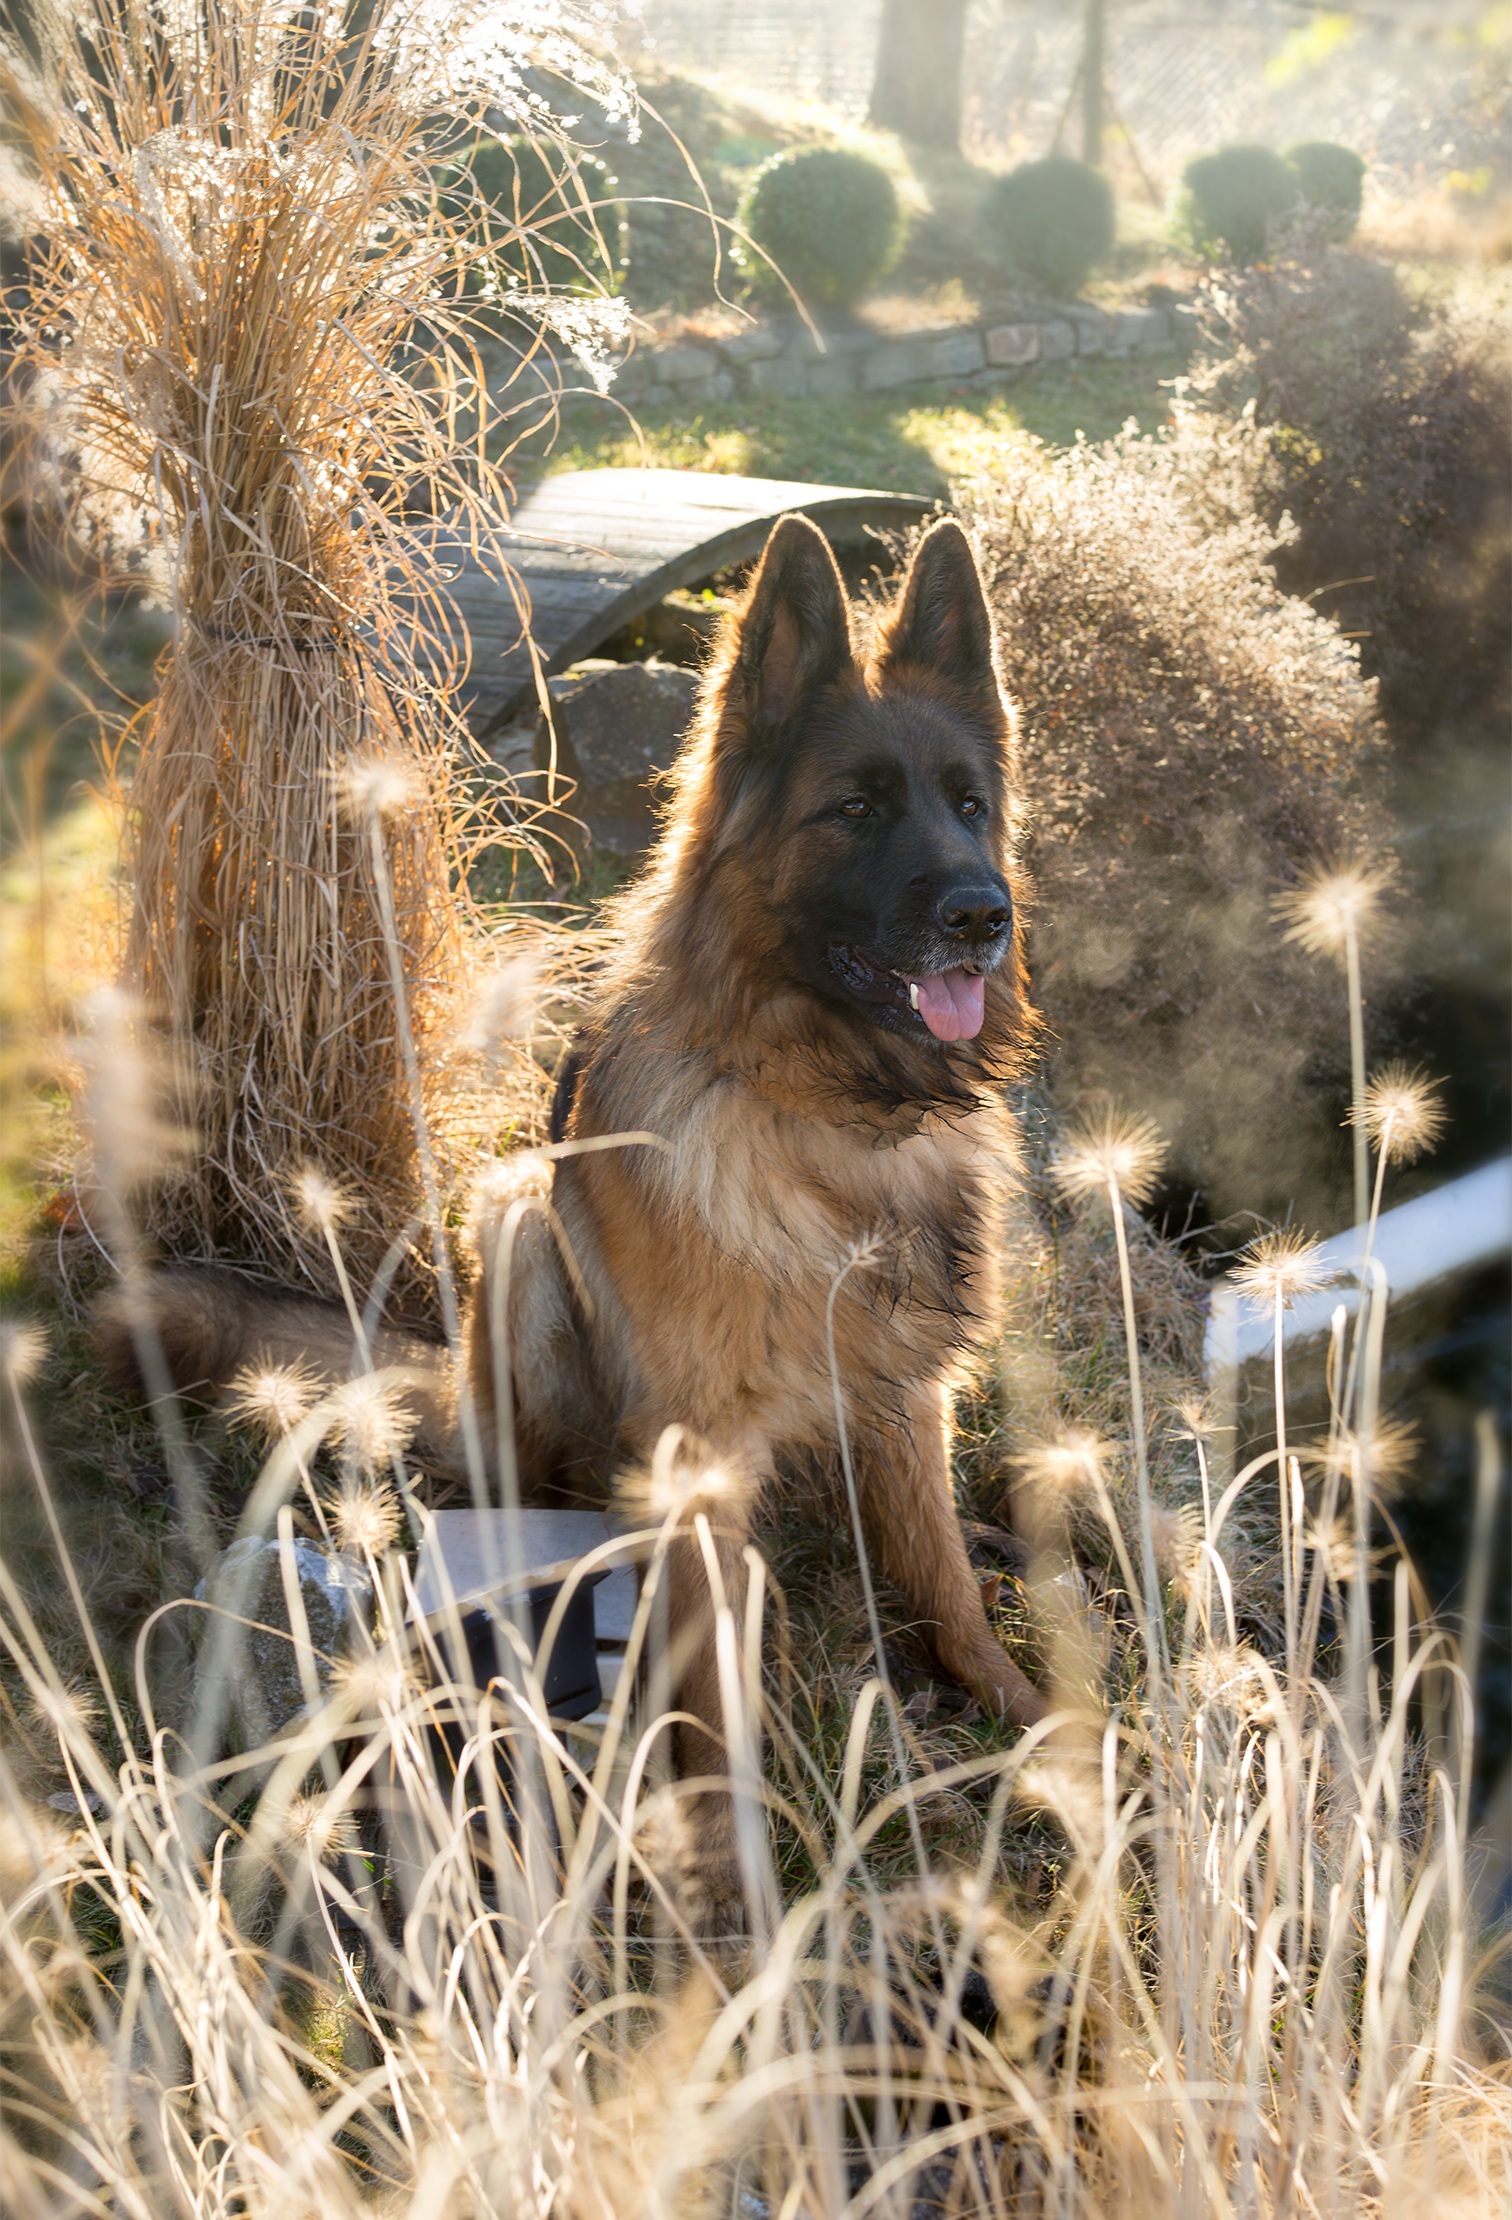
dog, mammal, vertebrate, fauna, grass, wildlife, dog like mammal